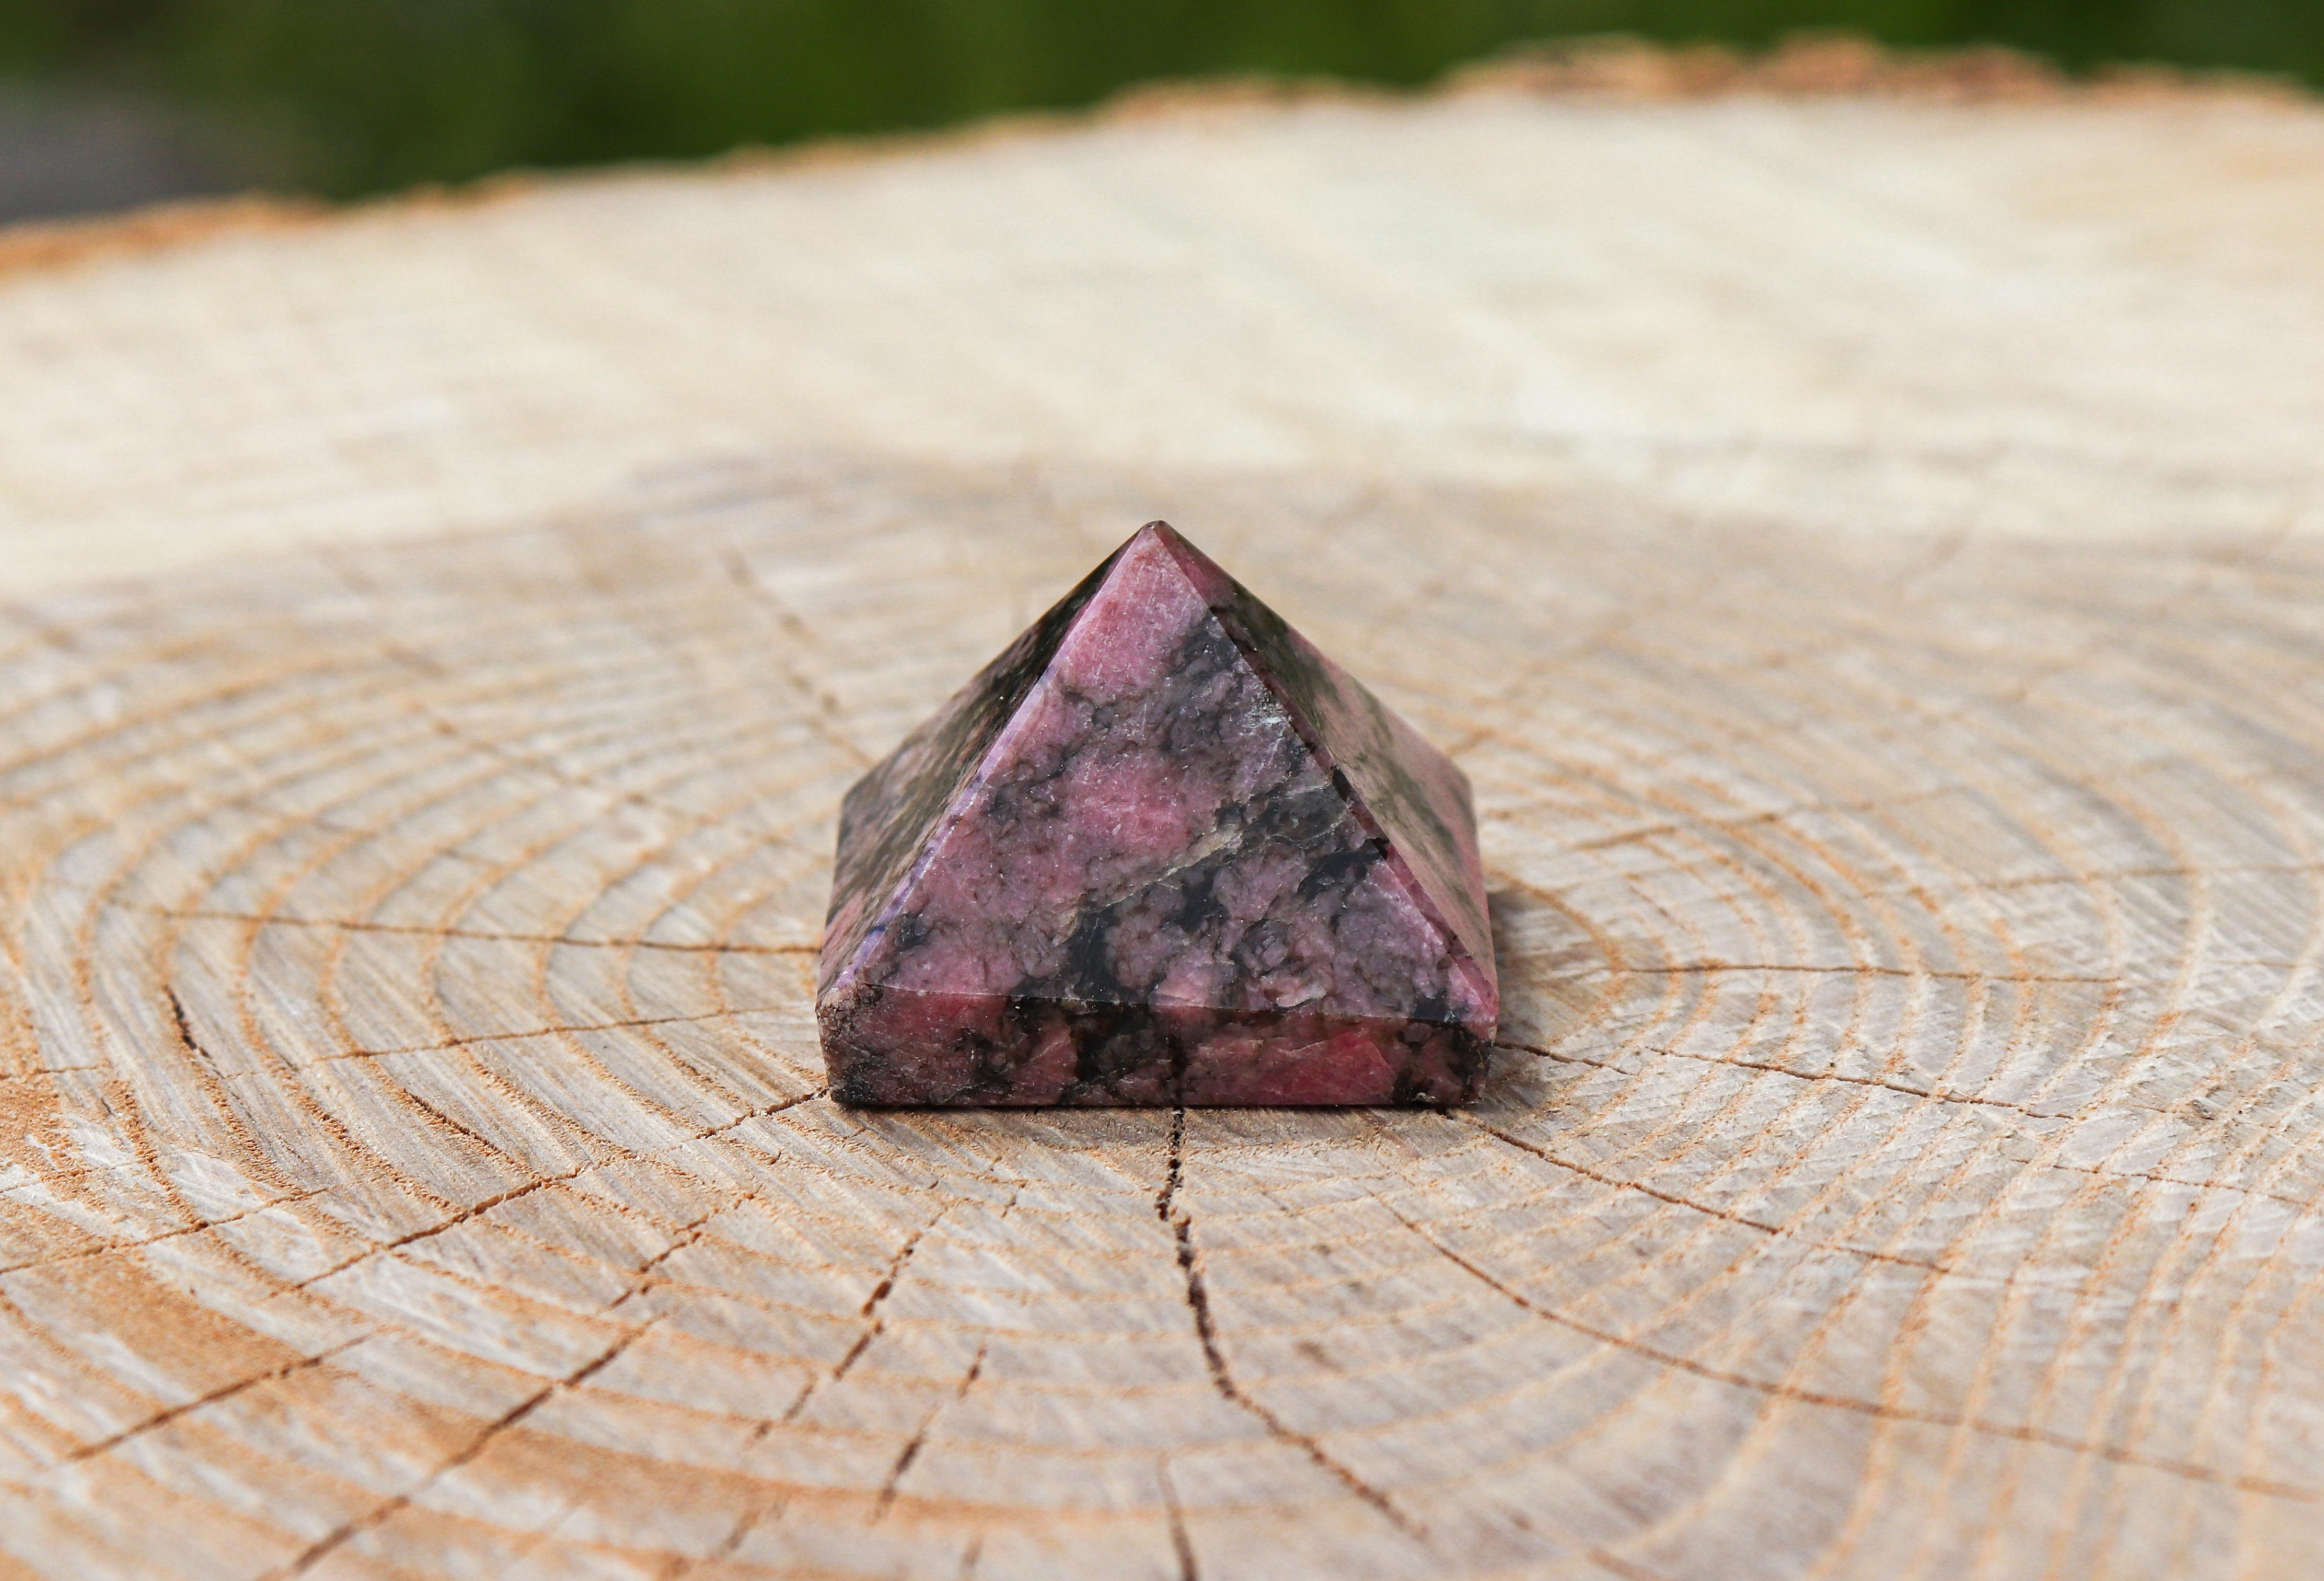
Rhodonite Pyramid
Pyramids: ~Known to be a sacred geometrical shape that collects energy from the universe and centers it down to us through the apex. Rhodonite: Planet: Mars, Element: Fire/Earth Attributes: Soothing, Calm, Patience, Psychic Abilities, Love & Relationships ~ Accentuates your dreams. Brings strength, confidence, clearing, empathy, and the truth. Helps relieve stress as well as anxiety. Helps with mourning and grief.
Brand: Tribal Decor Artisanal
Category: Home & Garden > Decor > Garden & Stepping Stones > Garden Stones